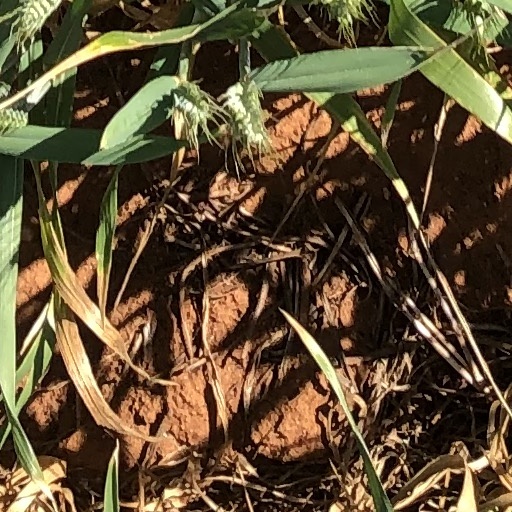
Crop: wheat